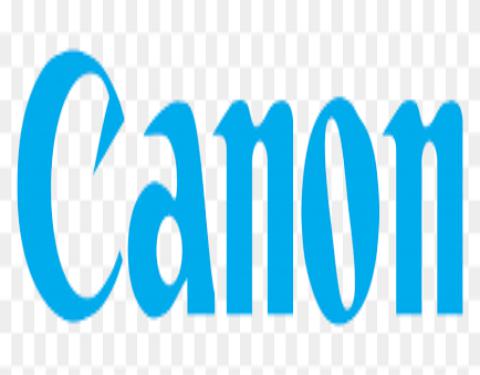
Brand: Canon
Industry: Electronic